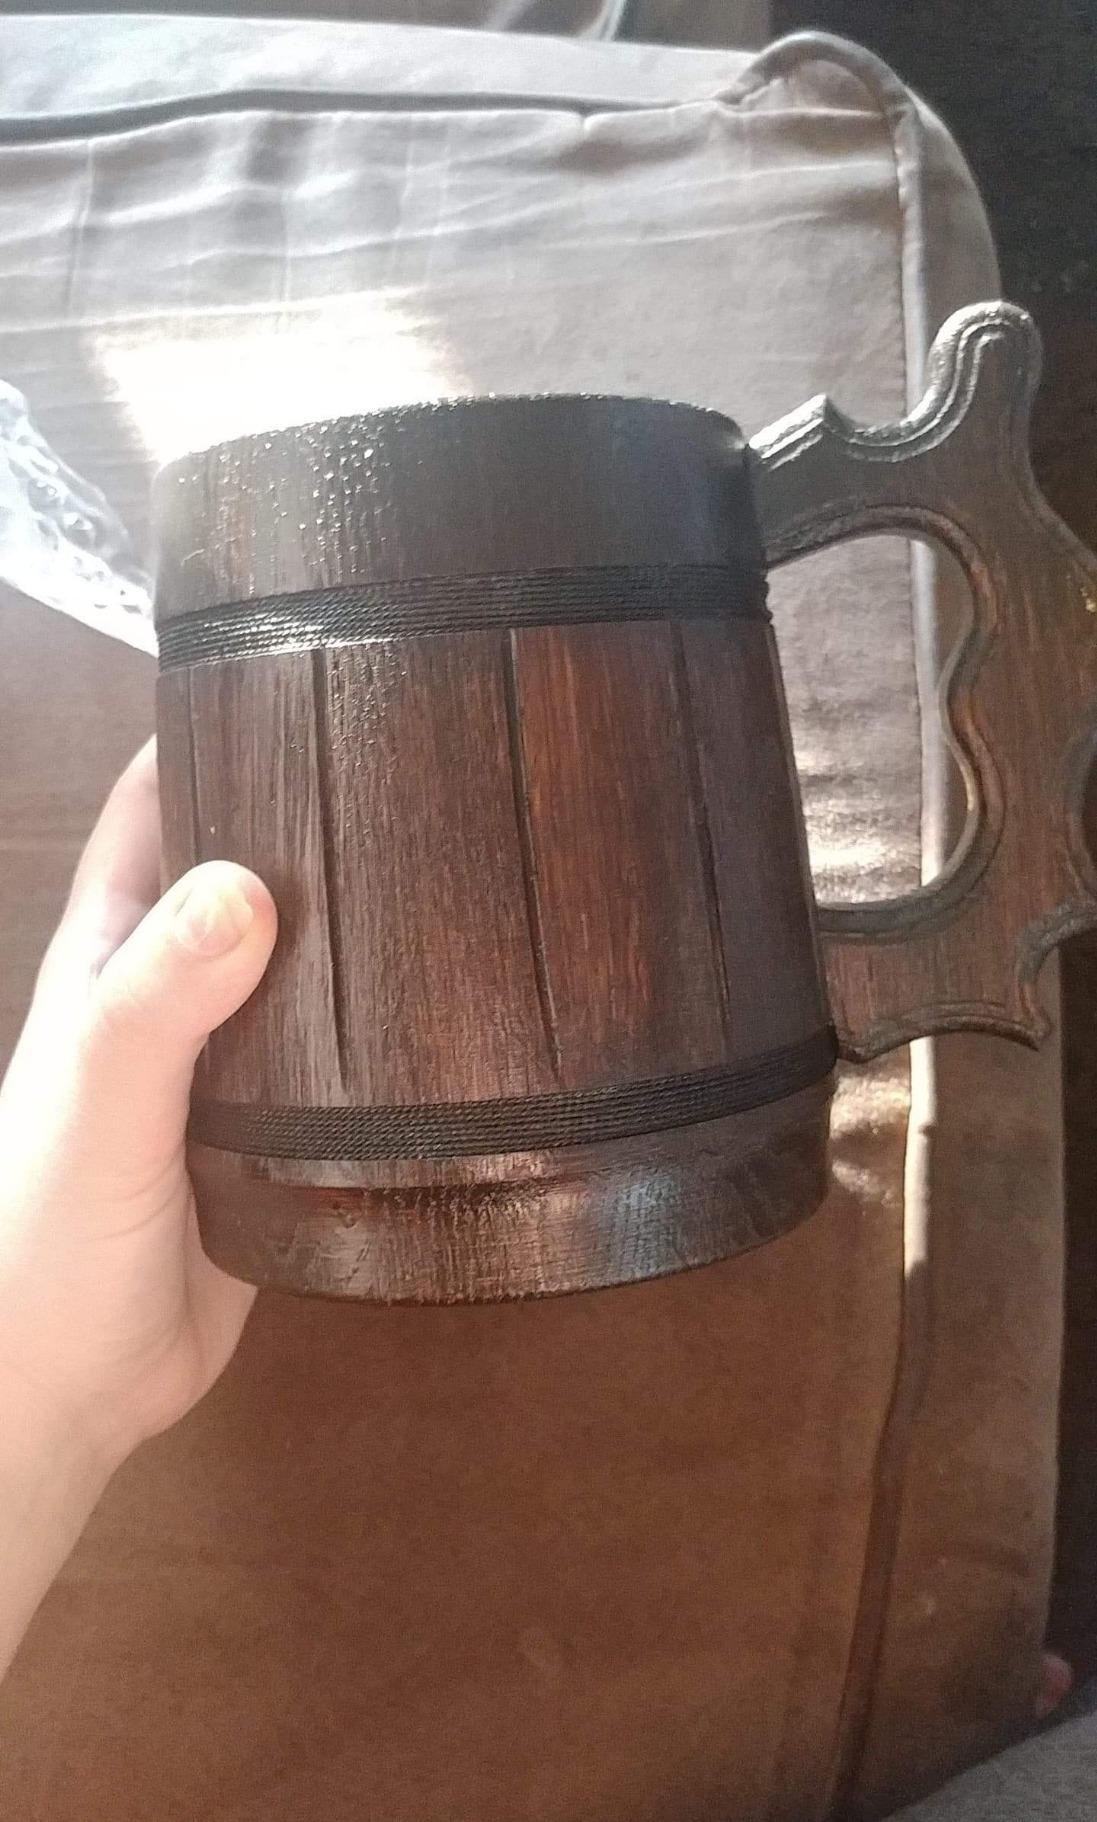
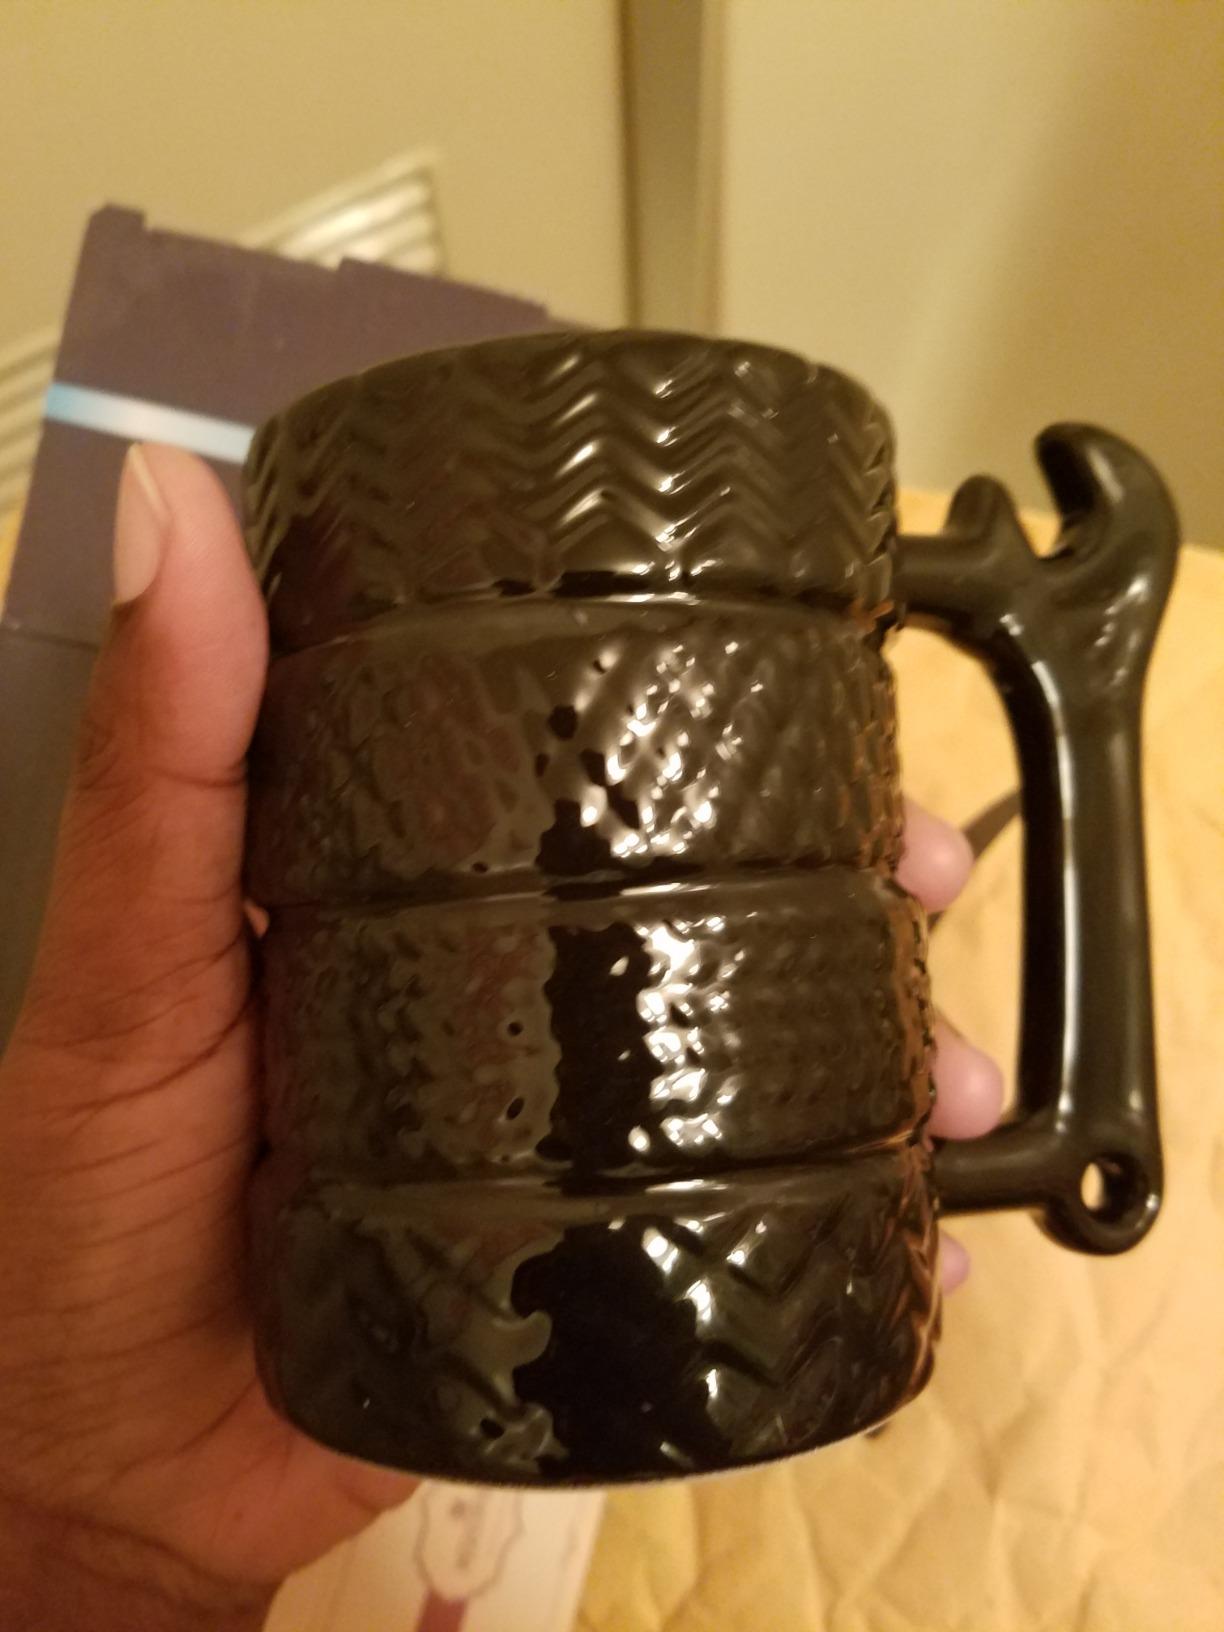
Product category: items_mug
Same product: no